1919–20 Gillingham F.C. season

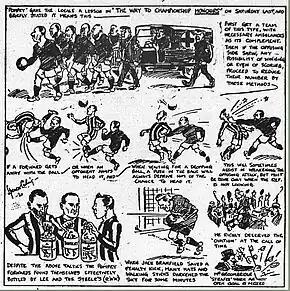
A cartoon depicting events during the Gillingham v Portsmouth football match in March 1920

Gillingham played only two league games in January and their winless run continued as they lost away to Watford and Exeter City. Following a goalless draw with Queens Park Rangers, Gillingham beat Swindon Town on 14 February to end a run of 14 league games without a victory stretching back to October; Harry Lee scored twice in the victory. The team lost their next two games, away to Millwall and at home to Brighton & Hove Albion, and ended February bottom of the league table, five points below 21st-placed Northampton. Gillingham's total of 18 goals scored in 28 games was by far the lowest in the division; no other team had scored fewer than 30.